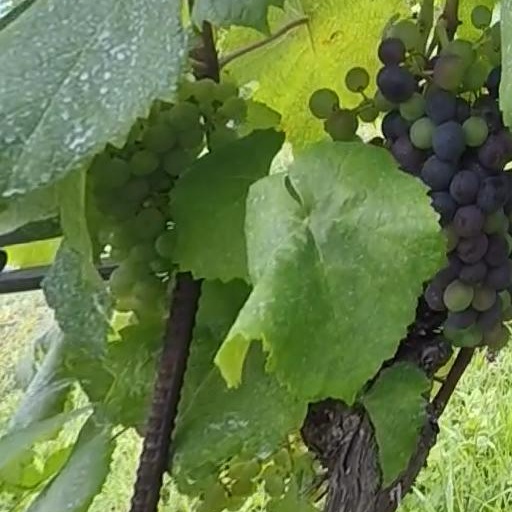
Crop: grape